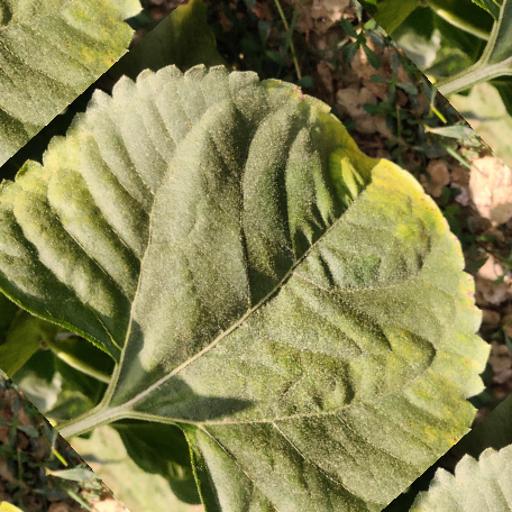
Label: Downy_mildew